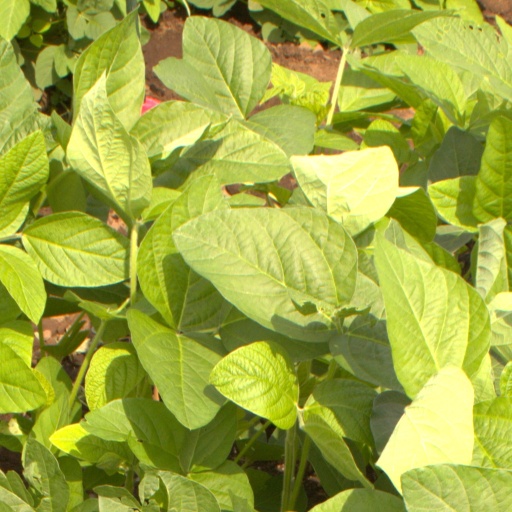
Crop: soybean